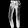
Label: Trouser